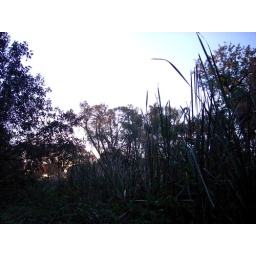
Had to brighten this one alot, but the sky had clouds in the original.